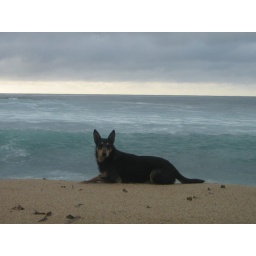
dog in the beach